Eriosoma americanum

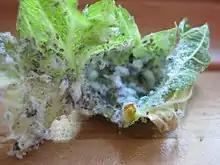
Elm leaf infested with woolly elm aphids in different stages of development

Eriosoma americanum, the woolly elm aphid, is an aphid native to North America, found where Saskatoon ("Amelanchier alnifolia)" and American elm ("Ulmus americana)" trees are established.